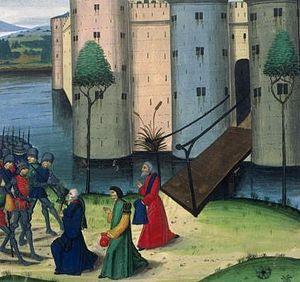
Titre: Reddition de Célènes, Quinte-Curce, Histoire d'Alexandre le Grand (traduction Vasque de Lucène), Belgique, Flandre, XVe siècle Cote: BNF Richelieu Manuscrits occidentaux Français 47, Fol. 16 ICR: 2079 Licence: Identifiant: 08100011 Image Nunéro: 10 Source: Site de Gallica
Kelainai ou Celaenae, est une cité antique de Phrygie et la capitale de la satrapie perse de Grande-Phrygie. Elle est située près de la source du Méandre, dans ce qui est aujourd'hui le centre-ouest de la Turquie, et sur la grande route commerciale vers l'Est. La ville de Dinar, dans la province d'Afyonkarahisar, occupe aujourd'hui le même site.